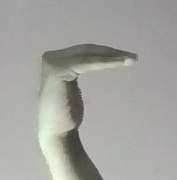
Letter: haa